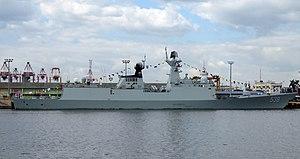
Le Type 054A ou Type 054 est une classe de frégates multi-rôle en service dans la marine chinoise.